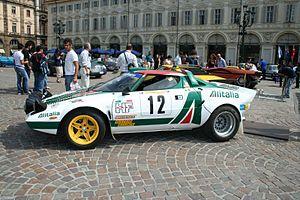
Le Rallye Sanremo 1977, disputé du 4 au 8 octobre 1977, est la cinquantième manche du championnat du monde des rallyes courue depuis 1973, et la neuvième manche du championnat du monde des rallyes 1977. C'est également la quinzième des vingt épreuves de la Coupe FIA 1977 des pilotes de rallye, nouvellement créée.
Le Rallye du Portugal 1976, disputé du 10 au 14 mars 1976, est la trente-quatrième manche du championnat du monde des rallyes courue depuis 1973, et la troisième manche du championnat du monde des rallyes 1976.
Le Tour de Corse 1977, disputé du 5 au 6 novembre 1977, est la cinquante-et-unième manche du championnat du monde des rallyes courue depuis 1973, et la dixième manche du championnat du monde des rallyes 1977. C'est également la dix-huitième des vingt épreuves de la Coupe FIA 1977 des pilotes de rallye, nouvellement créée. L'épreuve fait aussi partie du championnat de France des rallyes.